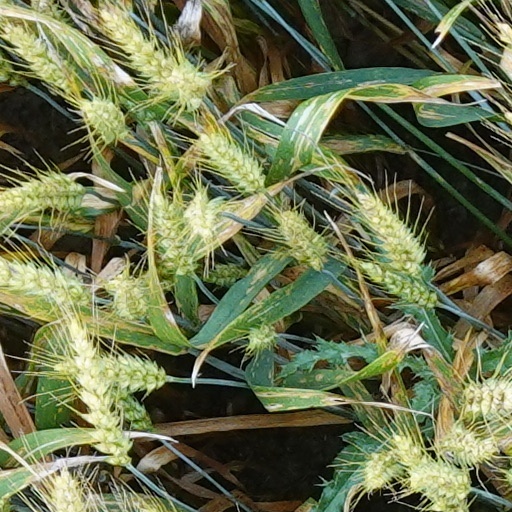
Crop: wheat